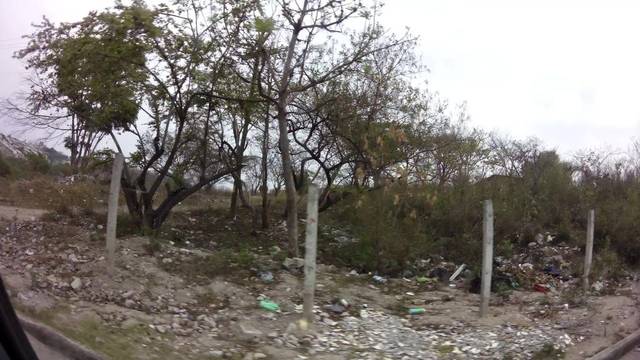
Region: Honduras
Coordinates: 14.069, -87.239